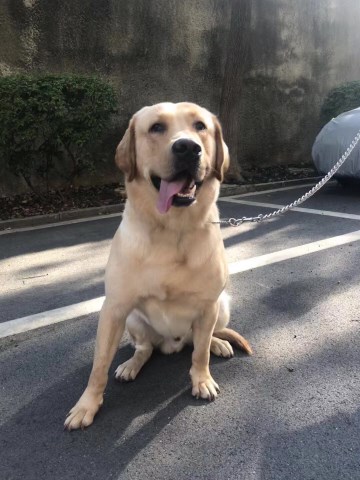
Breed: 3580-n000122-Labrador_retriever